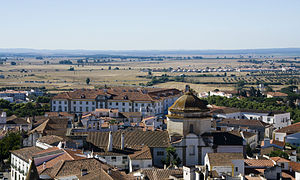
Évora
Évora er en by i det centrale Portugal med et indbyggertal på 56.596. Byen ligger i regionen Alentejo og er på grund at sin velbevarede bymidte et officielt UNESCO Verdensarvområde.